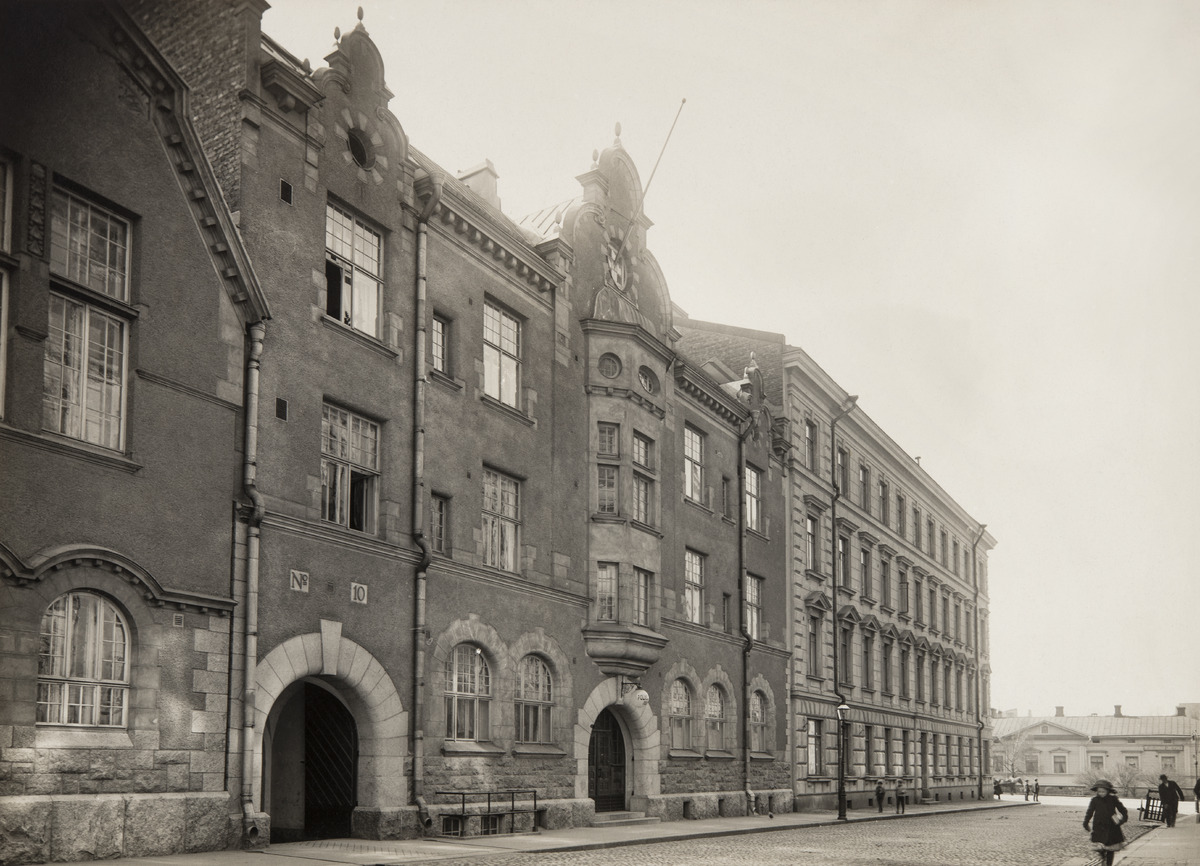
Ratakatu 8, 10, 12
sisällön kuvaus: Ratakatu 8, 10, 12. Vas. Cygnaeuksen kansakoulu, keskellä entinen Helsingin toisen poliisipiirin toimitalo (nro 10). Taustalla puutalo Fredrikintorin varrella, Punavuorenkatu 2. mustavalkoinen
Ajankohta: kuvausaika 1910 -luku
Paikka: Suomi, Uusimaa, Helsinki, Punavuori Helsinki, Ratakatu 8, 10, 12. Punavuorenkatu 2
Aiheet: jugend, puurakennukset, poliisi, poliisilaitokset